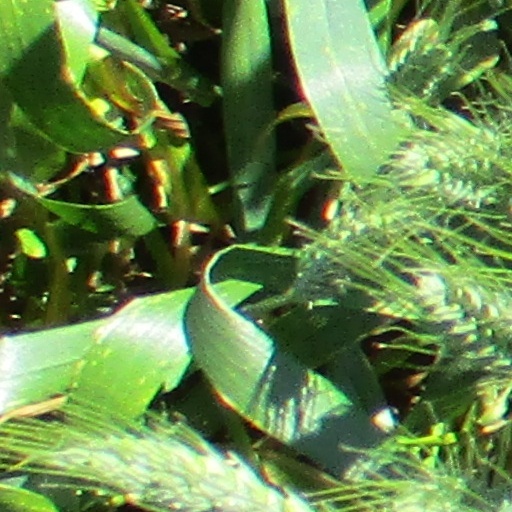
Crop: wheat